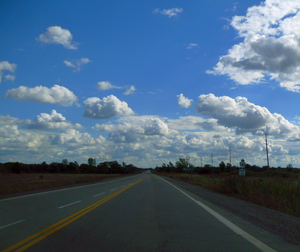
La route 140 est une courte route provinciale de l'Ontario reliant la Route 3 au tunnel Main St. sous le canal Welland. Elle ne possède qu'une longueur de 11 kilomètres.